Rudolf Seiters

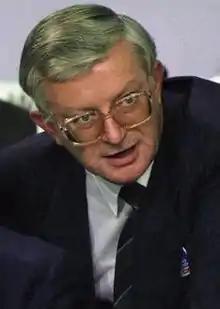
Seiters in 1989

Rudolf Seiters (born 13 October 1937 in Osnabrück) is a German politician of the CDU (Christian Democratic Union) party.